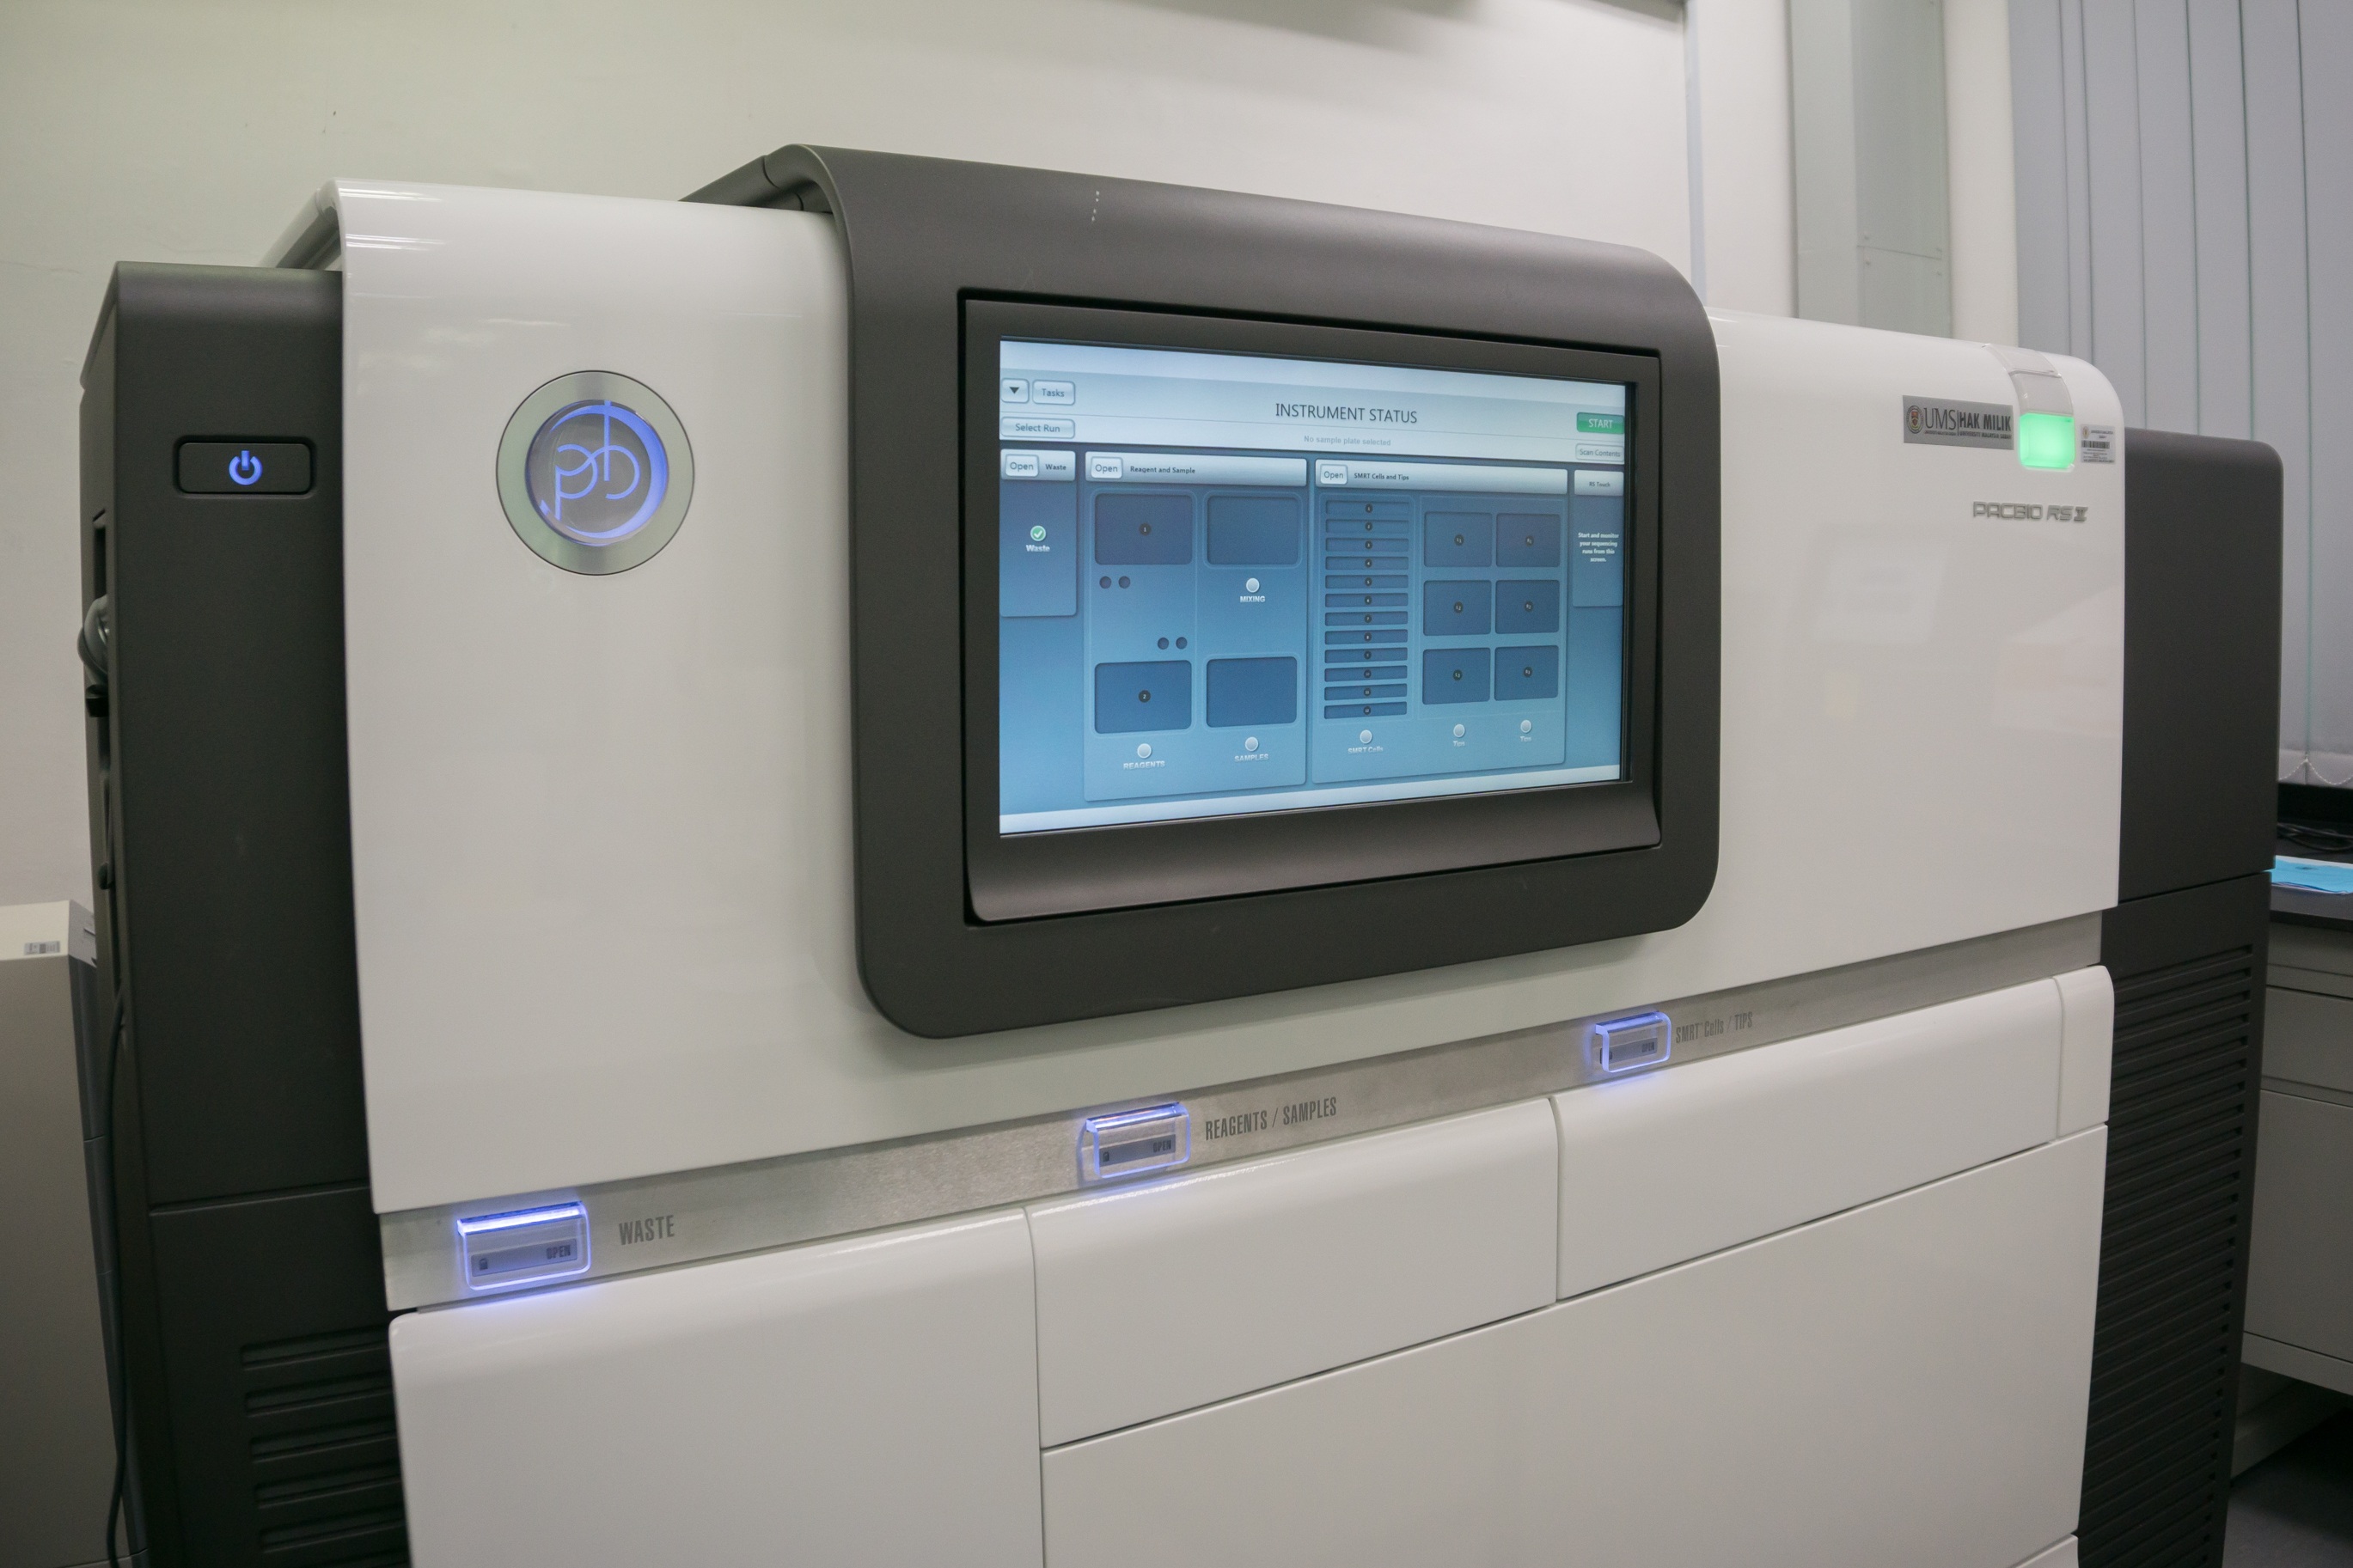
machine, laser, product, cash, art, laboratory, automated teller machine, personal computer, medical imaging, biotechnology research institute, universiti malaysia sabah, genome sequencing facility, pacific biosciences, rs2, single molecule real time sequencer